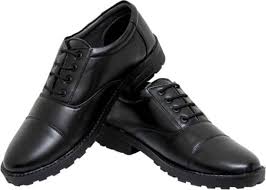
Label: Brogue